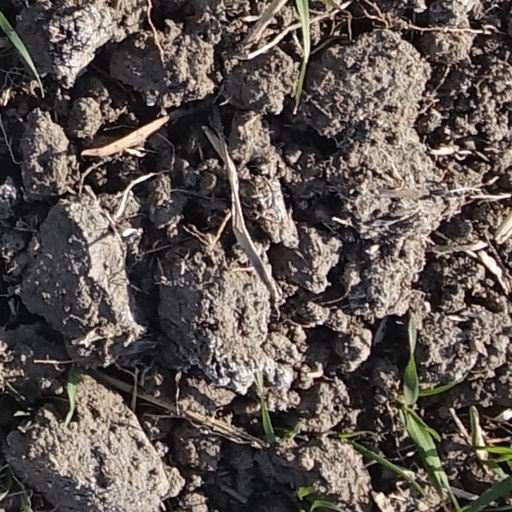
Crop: wheat